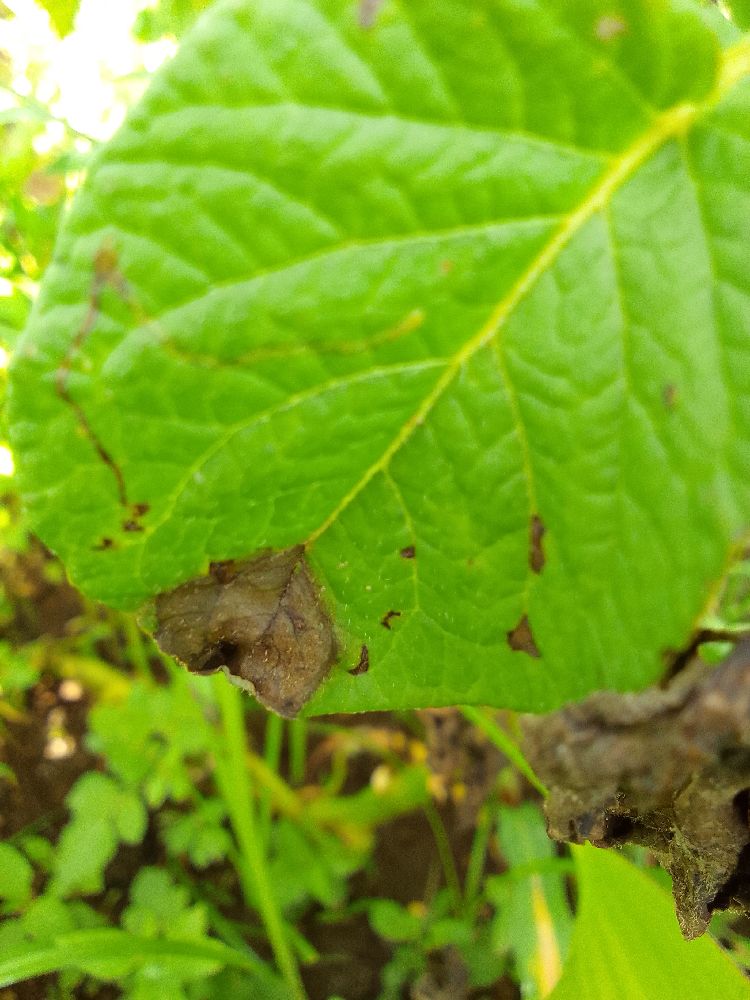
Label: Late blight